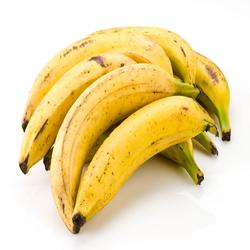
Label: Banana